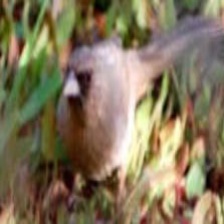
Species: ALBERTS TOWHEE
Scientific name: PIPILO ABERTI